Monuments in the Basilica of Santa Maria del Popolo

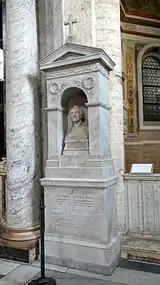
The tomb of Franz Ludwig Catel

The monument of Giovanni Battista Robiano from Antwerp is located on the pillar right outside the Cybo-Soderini Chapel. Robiano, scion of an ancient and noble Milanese family who had settled in the Netherlands, died at the age of 32 in 1585 at the time when "he was going to return to his motherland". The funeral monument is probably the work of a Flemish sculptor, Niccolò Pippi d'Arras (Nicolas Mostaert). The late Renaissance aedicula was built of coloured marbles. It is supported by two smallish corbels and crowned with a broken pediment. The round central niche with the bust of the deceased is flanked by fluted pilasters. The lower part is decorated with the Robiano coat-of-arms (3 fleurs-de-lis and dancetty).